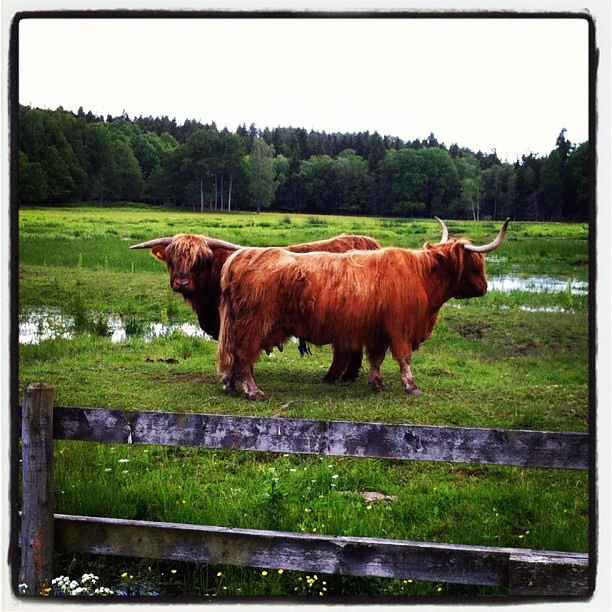
Two horned animals can be seen just past the fence.
Two cows standing close together on a grass field.
Two yaks are standing in a field, protected by a fence.
A couple of hairy cows with huge horns standing around
Two yaks with horns are standing in a green pasture.